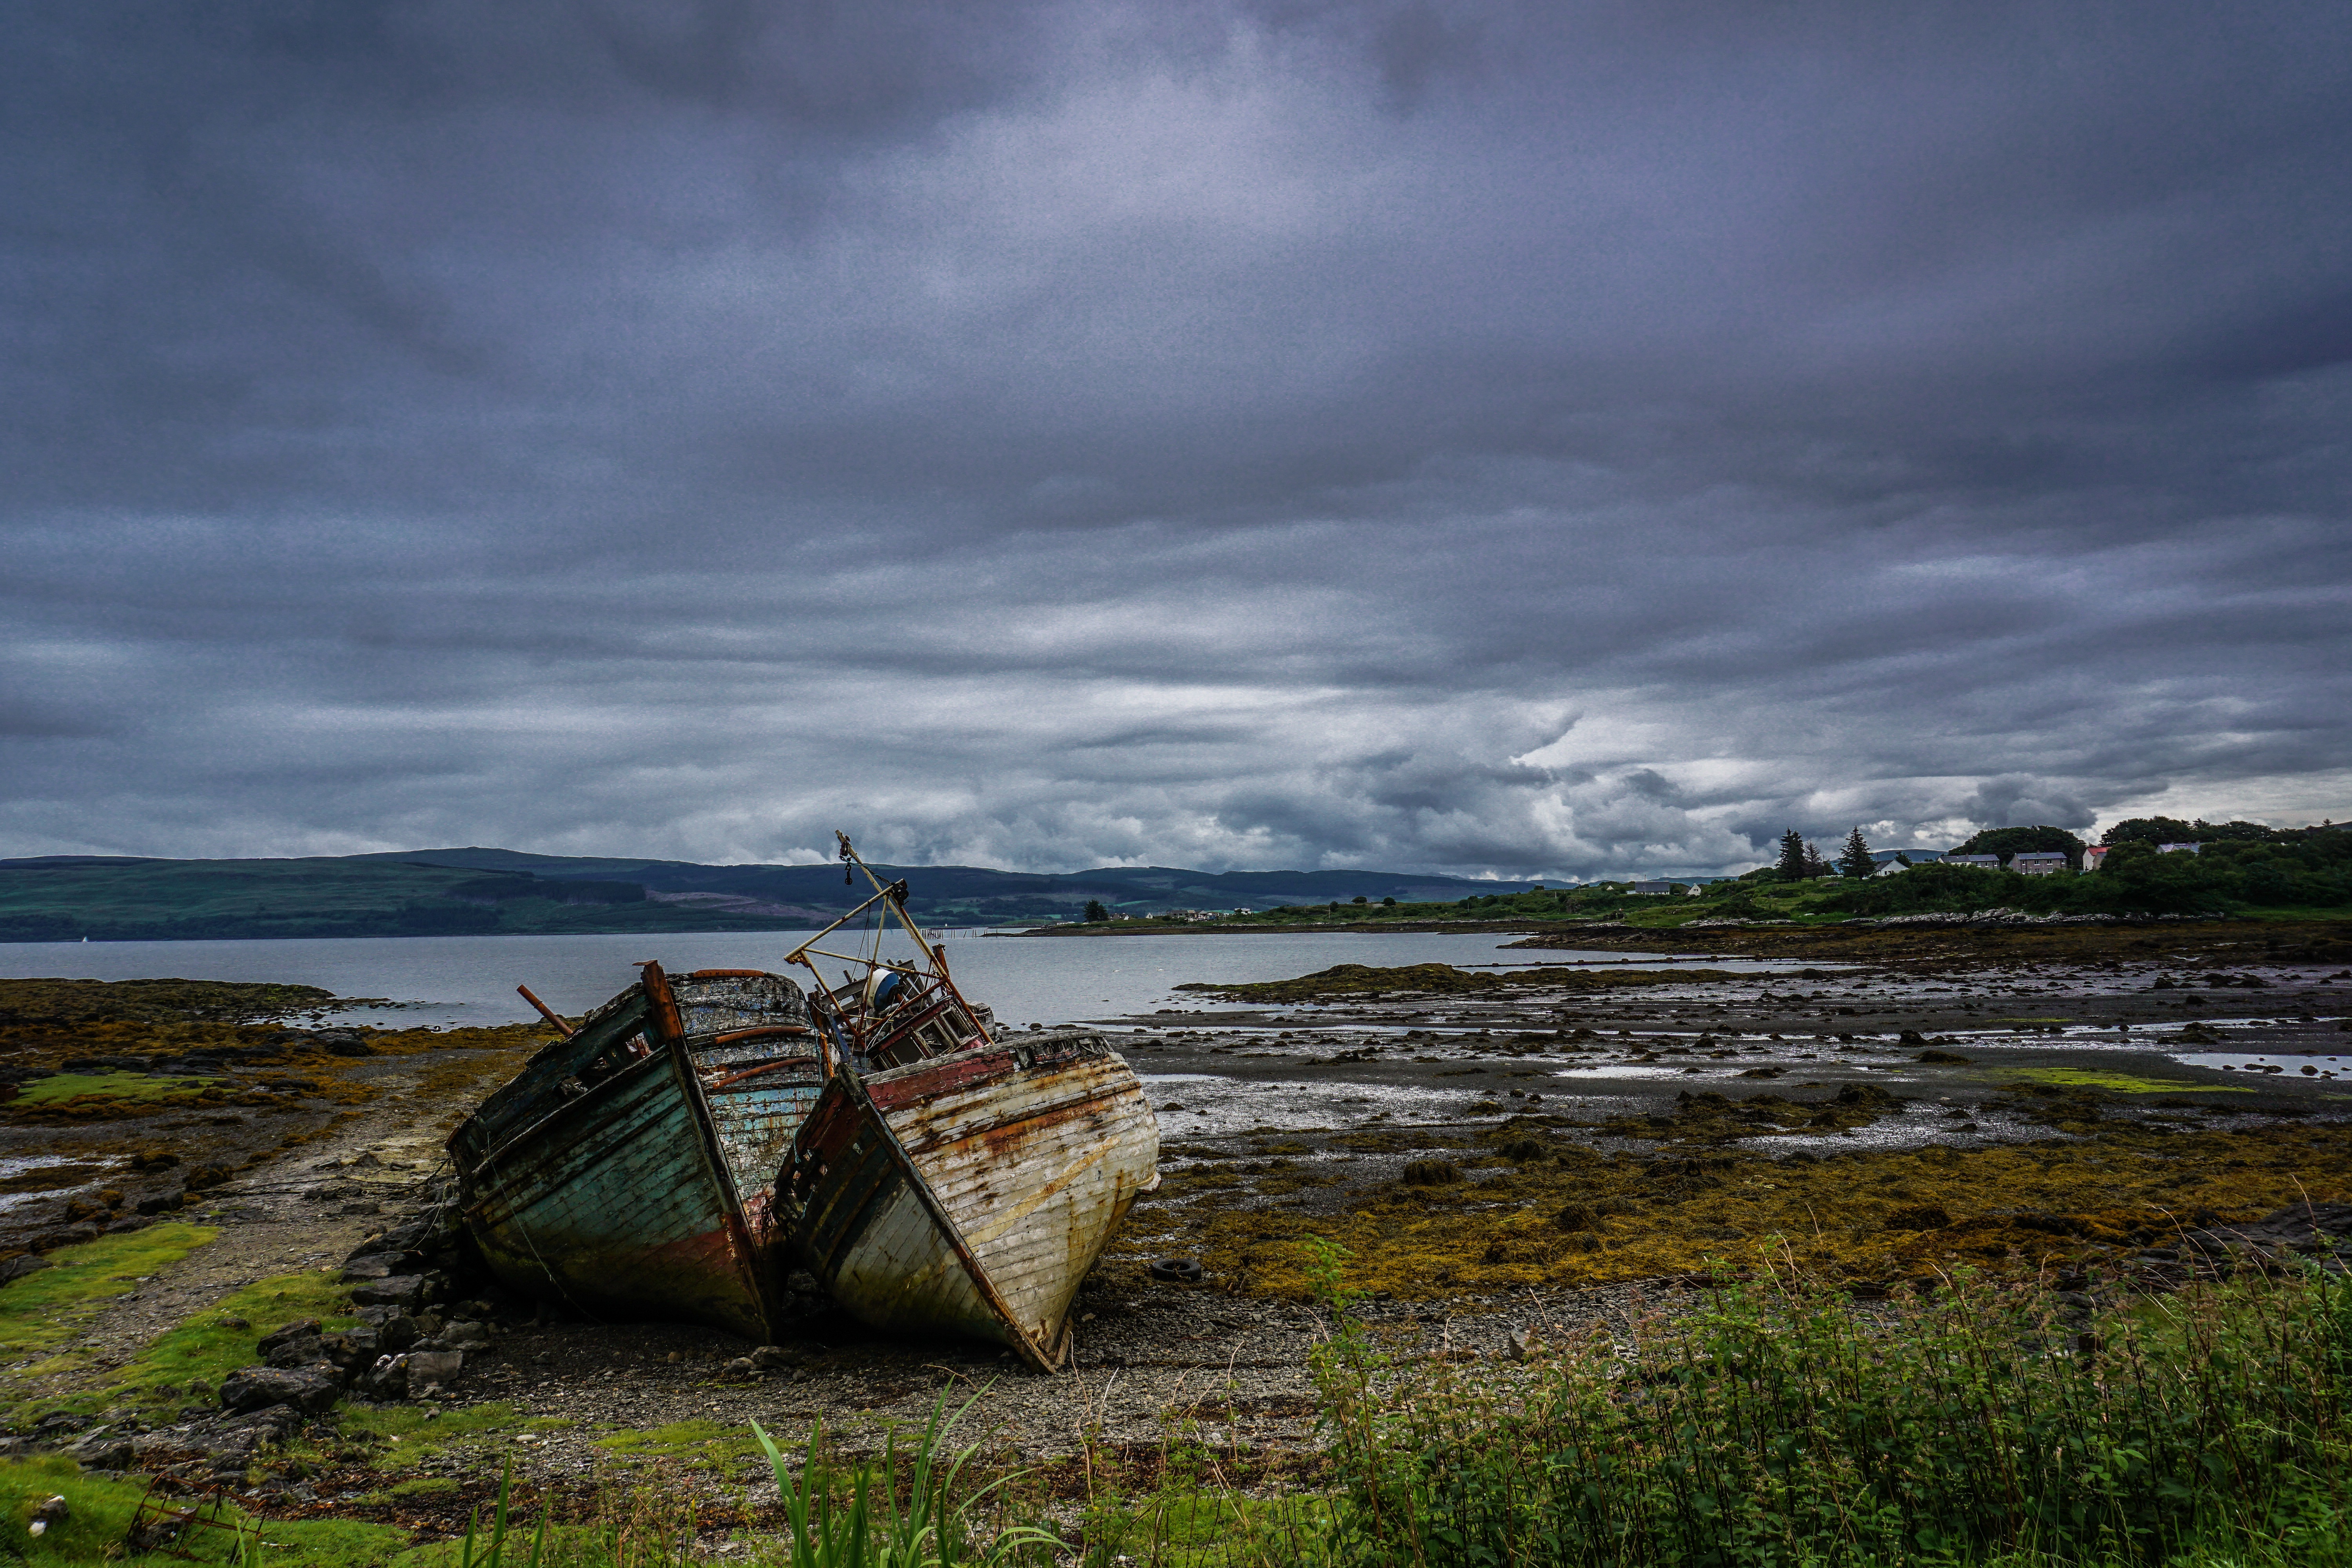
beach, landscape, sea, coast, outdoor, ocean, horizon, cloud, sky, boat, vintage, morning, shore, coastline, cliff, vehicle, bay, abandoned, terrain, waterway, wooden, wreck, loch, shipwreck, wrecked, landform, old boat, geographical feature